The Seven Spirits of Ra

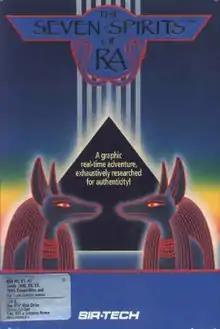

The Seven Spirits of Ra is an action-adventure game set in ancient Egypt, developed by Macrocom and published by Sir-Tech for DOS in 1987